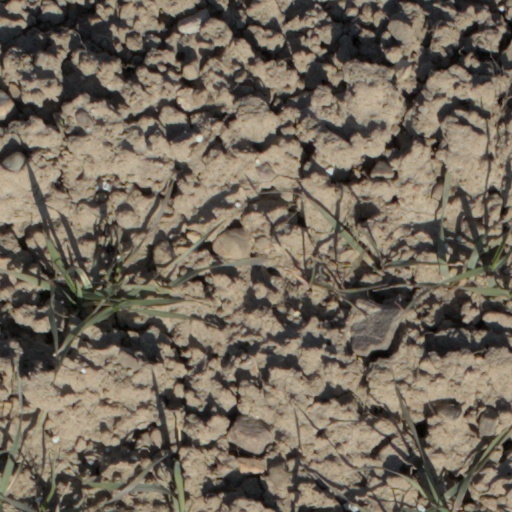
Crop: wheat